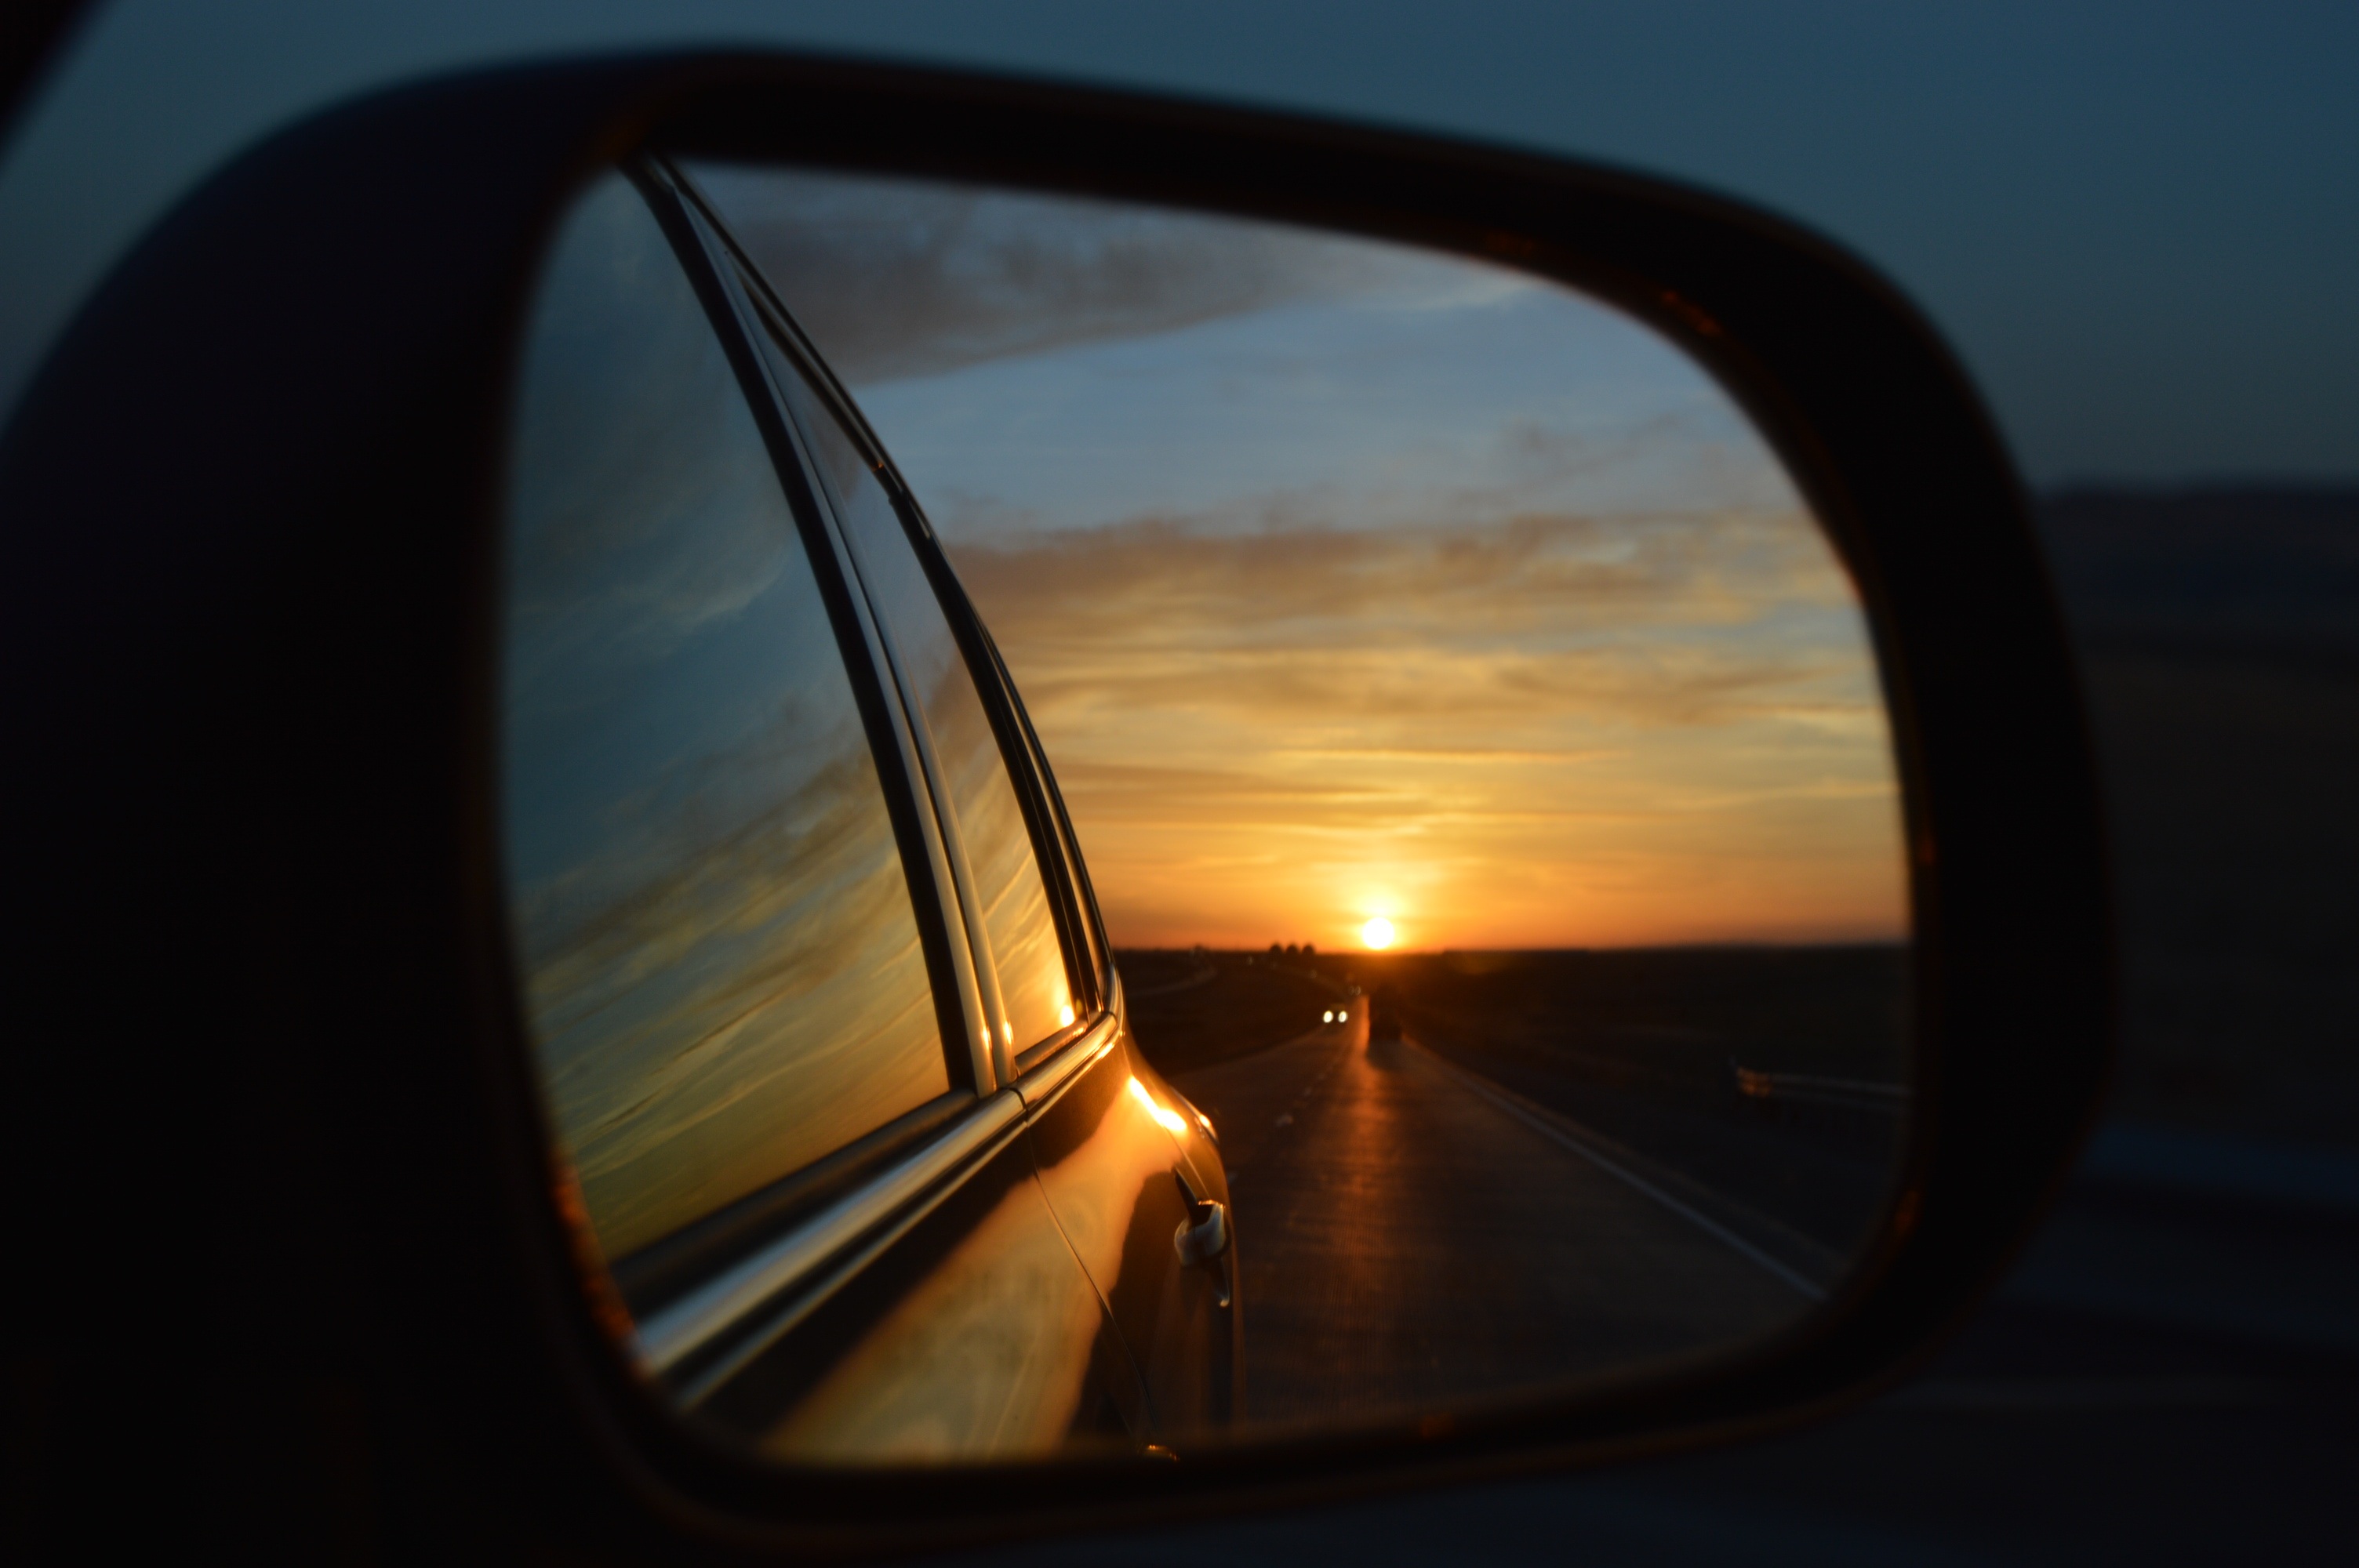
light, sky, sun, sunrise, sunset, car, photography, sunlight, morning, window, perspective, driving, reflection, rear view mirror, clouds, glasses, shape, past, rear, fisheye lens, vision care, automotive mirror